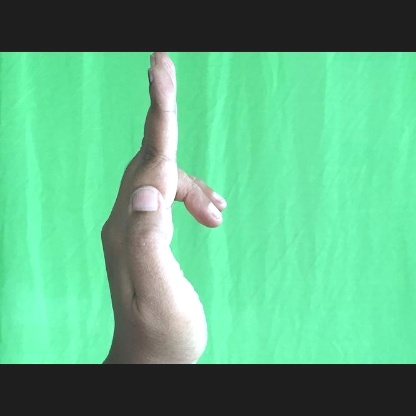
Mudra: Ardhapathaka